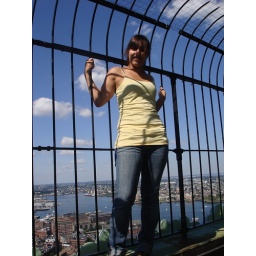
Snuck up to the top of the big clock tower in Boston